Symphony of the New World

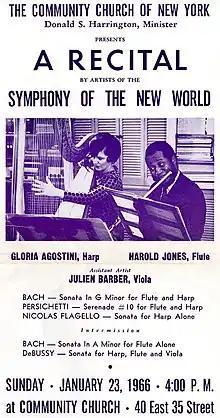
Gloria Agostini and Harold Jones, artists of the Symphony of the New World, rehearsing for a concert at the Community Church, 40 East 35th Street in New York City, 23 January 1966

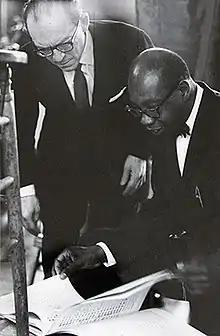
George Walker going over his "Address for Orchestra" with Benjamin Steinberg, director of the Symphony of the New World

At this period in our history, when the problem of racial integration has become crucial to our nation's internal well-being as well as to its position in the world, the debut concert tonight of the Symphony of the New World is a historic event in the music life of our time. Under the direction of the noted conductor and music director Benjamin Steinberg, the Symphony consists of 36 Negro and 52 white musicians. Never before in the musical history of the nation has such a completely integrated symphonic ensemble been created.